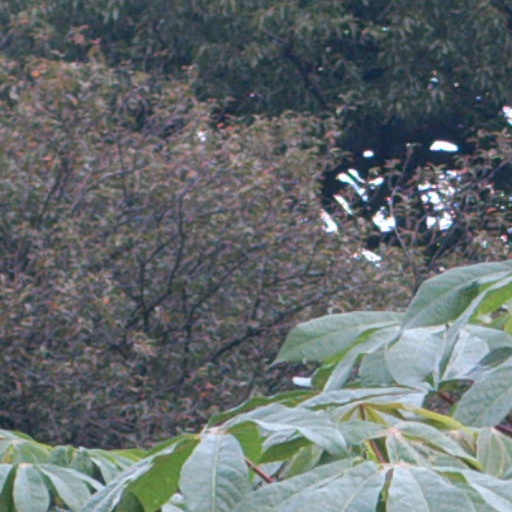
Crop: cassava